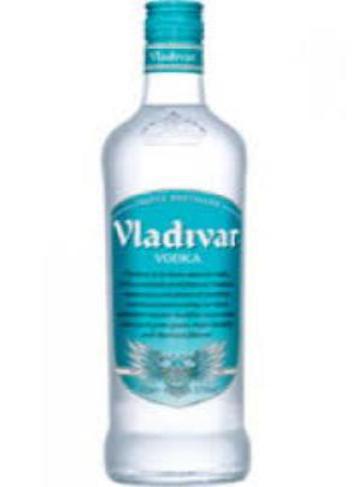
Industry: Food